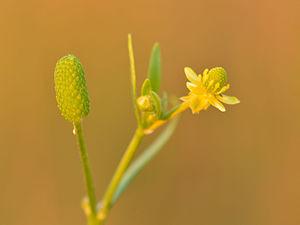
Cette liste de Tracheophyta de Bosnie-Herzégovine, ainsi que d’espèces introduites est un aperçu incomplet d’espèces de mousses, de fougères, de gymnospermes et d’angiospermes citées dans la littérature disponible en langues bosniaque, croate, serbe et serbo-croate. Cet aperçu n’inclue pas des espèces cultivées ni celles occasionnellement introduites.
La renoncule scélérate ou renoncule à feuilles de céleri est une plante de la famille des Ranunculacées qui pousse dans les prairies humides et au bord des cours d'eau.